William Trager

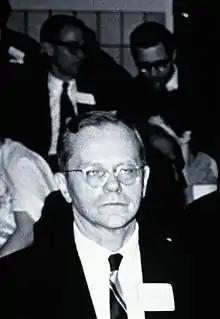
William Trager

William Trager (20 March 1910 – 22 January 2005) was an American parasitologist, professor at Rockefeller University, and member of the National Academy of Sciences of the United States. Trager's research focused on developing microbiological culture systems for a variety of eukaryotic pathogens. He is best known for developing a culture system for the malaria parasite "Plasmodium falciparum" with James Jensen in the 1970s.